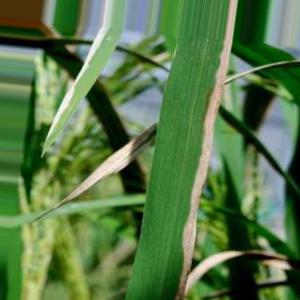
Nhãn: Bệnh Bạc lá (Bacterial leaf blight)